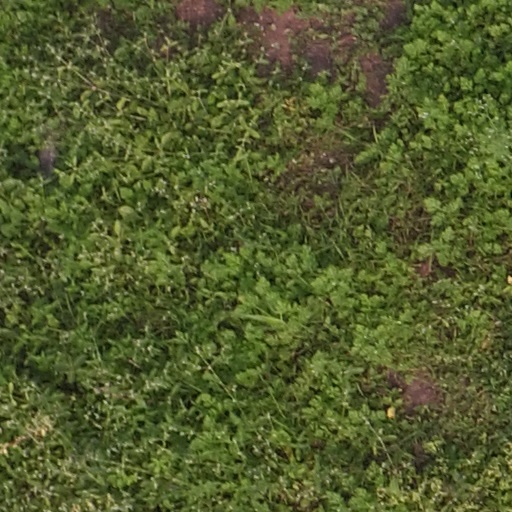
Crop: maize; corn